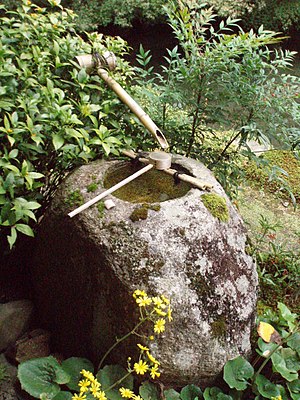
Tsukubai
Tsukubai i den japanske have.
Tsukubai betyder et sted hvor folk skal bøje sig. Tsukubai er et vandkar, traditionelt bestående af en sten.